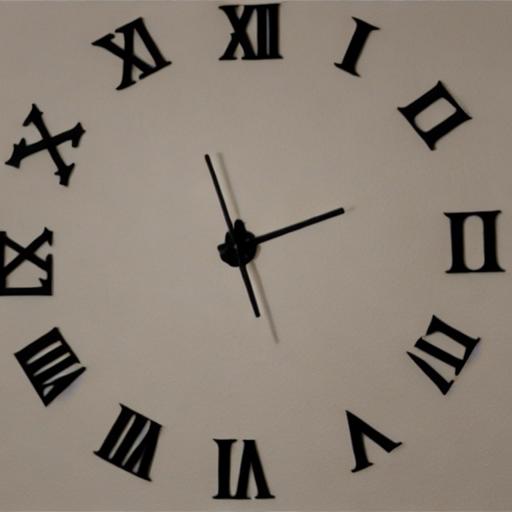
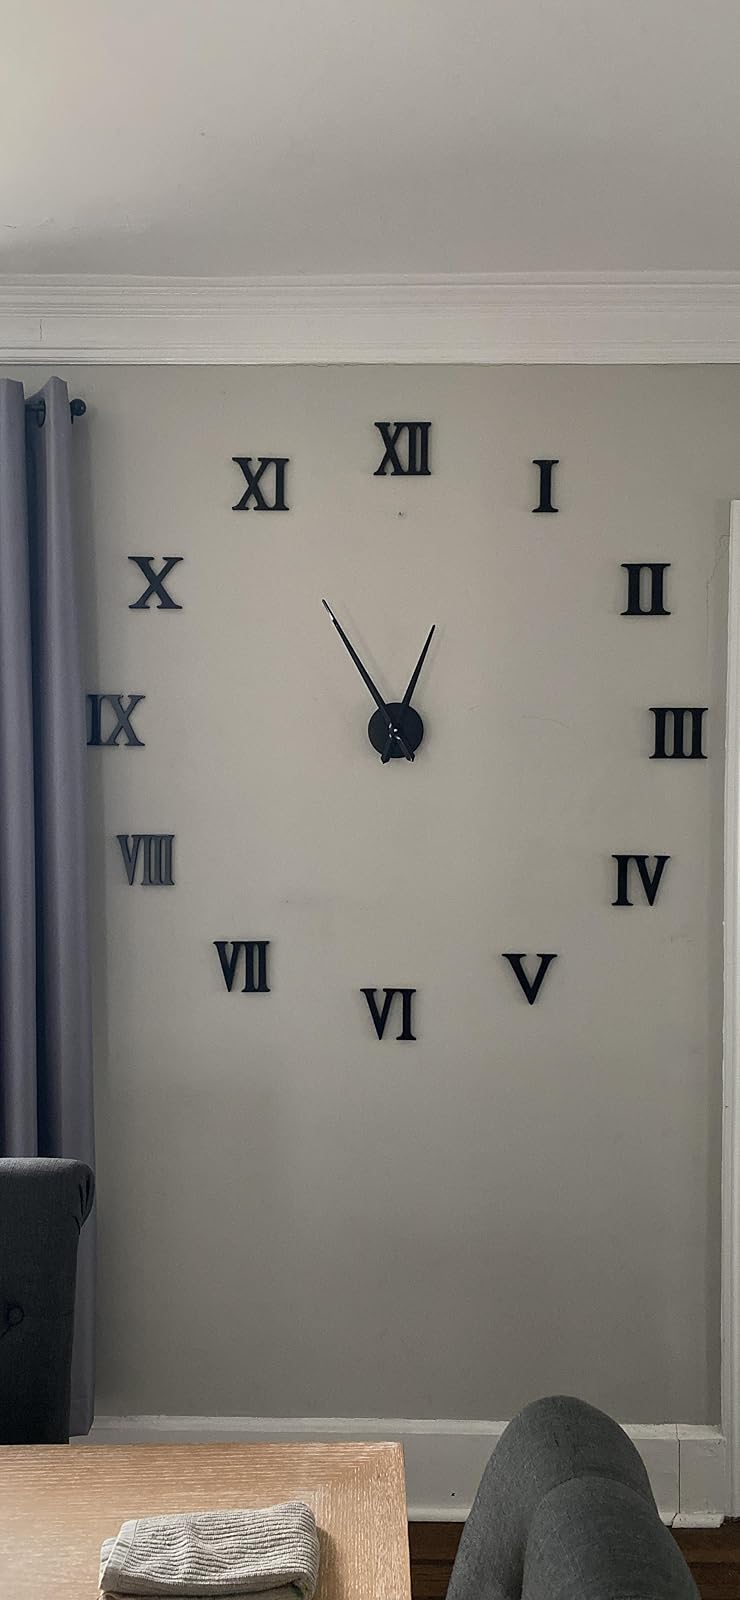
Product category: clock
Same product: no